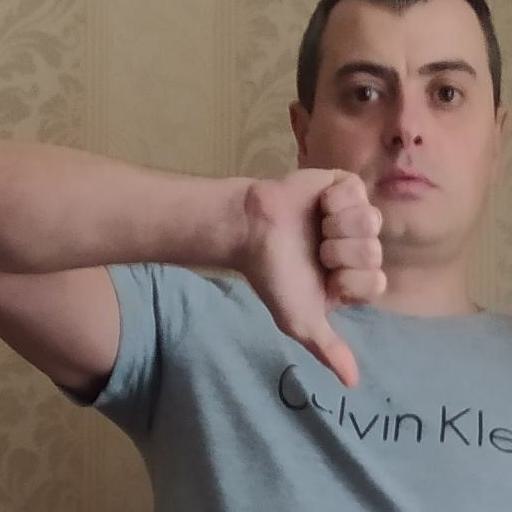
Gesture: dislike